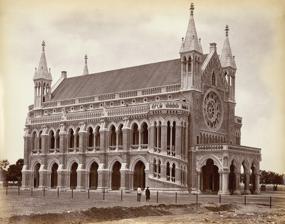
Building: Convocation Hall, University of Mumbai
Country: Unknown
Year built: 1874
Convocation hall in Mumbai, India Convocation Hall Bombay University Convocation Hall An 1870s photograph of the Convocation Hall Location Oval Maidan Coordinates 18°55′47″N 72°49′48″E / 18.929775°N 72.830027°E / 18.929775; 72.830027 Area Fort, Mumbai Built 1874 Architect Sir George Gilbert Scott Architectural style(s) Gothic Revival , Venetian Gothic Location of Convocation Hall in Mumbai Show map of Mumbai Convocation Hall, University of Mumbai (India) Show map of India The Convocation Hall or Cowasji Jehangir Convocation Hall at the University of Mumbai is part of the Victorian buildings complex around the Oval Maidan in Mumbai that is a UNESCO World Heritage Site . It was built between 1869 and 1874, and designed by Sir George Gilbert Scott , who incidentally never visited Bombay and worked from London . It is also known as the Cowasji Jehangir Convocation Hall, after the Parsi philanthropist Cowasji Jehangir Readymoney , who funded the construction. In 2006–07, the hall was restored by a team led by the conservation architect Abha Narain Lambah . The project was given the Award of Distinction under the UNESCO Asia-Pacific Awards for Cultural Heritage Conservation . Gallery The semi-circular 'chancel' of the hall A statue of an Indian prince in a niche The circular stained glass window with designs of the Zodiac signs A statue of Cowasji Jehangir Readymoney who donated money for construction References Wikimedia Commons has media related to Convocation Hall (University of Mumbai) .